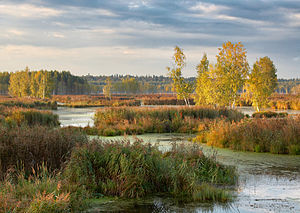
Administrativ inddeling af Moskva / Østlige administrative okrug
Den 116 km² store Losinyj Ostrov nationalpark ligger deltvist i rajonerne Sokolniki, Bogorodskoje og Goljanovo
Den føderale by Moskva i Rusland er administrativt inddelt i 12 okruger, der igen er opdelt i rajoner og bymæssige bebyggelser. Byen har ikke en egentligt midtby, der er derimod tætte urbane bebyggelser spredt over byen. Vigtige forretningskvarterer inkluderer Kitaj-gorod centralt, Tverskoj, Arbat og Presnenskij, hjemsted for det fremtidige Moskvas Internationale Forretningskvarter mod øst. Den Centrale administrative okrug som helhed har en stor koncentration af forretninger. Rådhuset og store administrationsbygninger er placeret i Tverskoj rajon og Kitaj-gorod. Vestlige administrative okrug er hjemsted for Moskvas statsuniversitet, Spurvebakkerne og Mosfilm-studierne. Moskva havde 12.108.257 indbyggere.